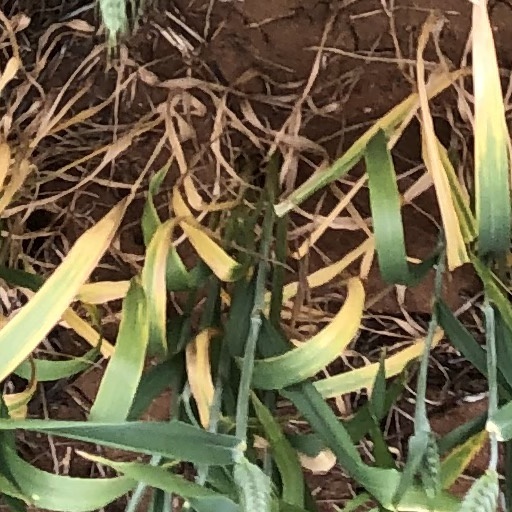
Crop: wheat